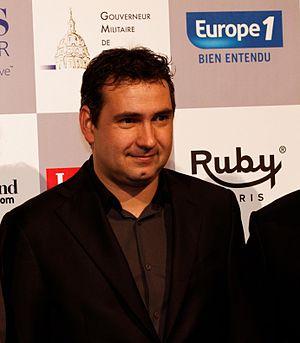
Daniel Elena, né le 26 octobre 1972 à Monaco, est un copilote de rallye monégasque. Il a fait ses débuts en 1997 dans l'équipe Rallye Jeune en tant que copilote d'Hervé Bernard. Il est pour la première fois copilote de Sébastien Loeb en 1997 au Critérium des Cévennes. Depuis ce parcours, les hommes ne se sont plus jamais séparés. En 2004, 2005 et 2006 ils sont champions du monde WRC avec la Citroën Xsara WRC, puis avec la Citroën C4 WRC en 2007, 2008, 2009 et 2010. En 2011 et 2012, ils sont de nouveau champions avec la Citroën DS3 WRC.